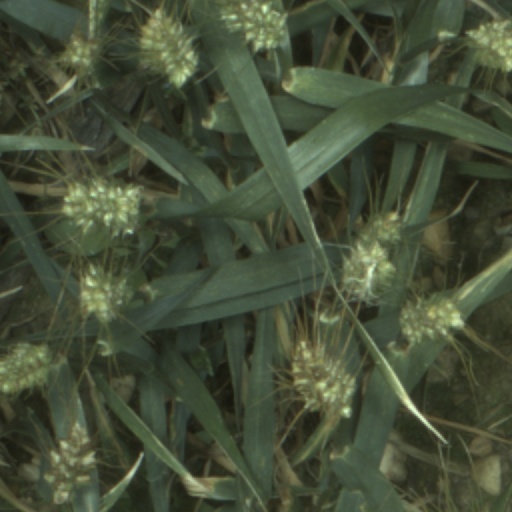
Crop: wheat